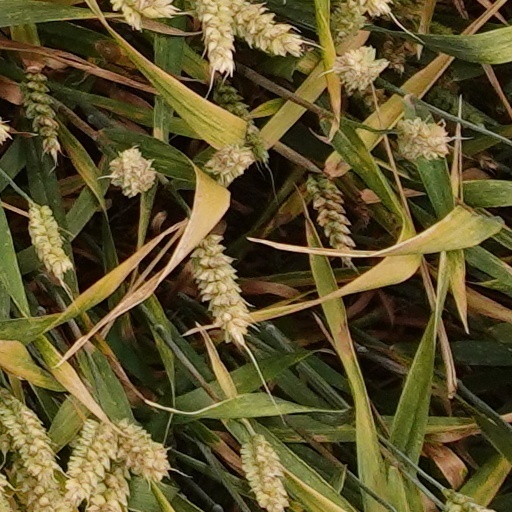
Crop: wheat